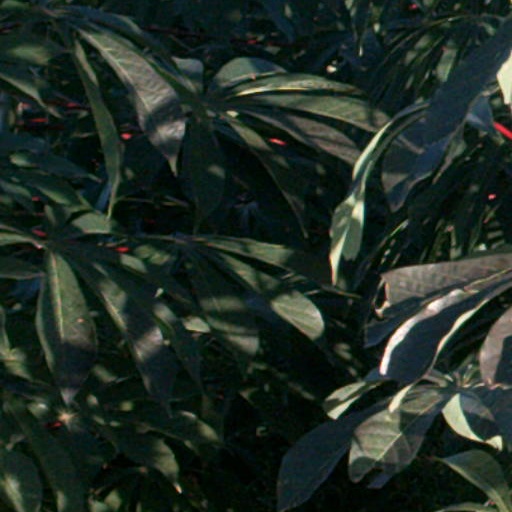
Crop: cassava